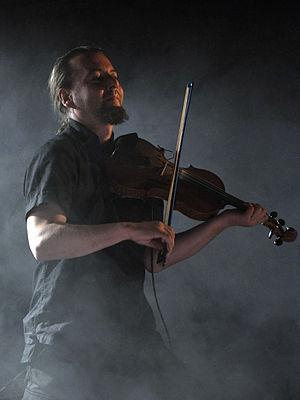
Dornenreich en concert au Glazart, à Paris, le 25/03/2009: Inve.